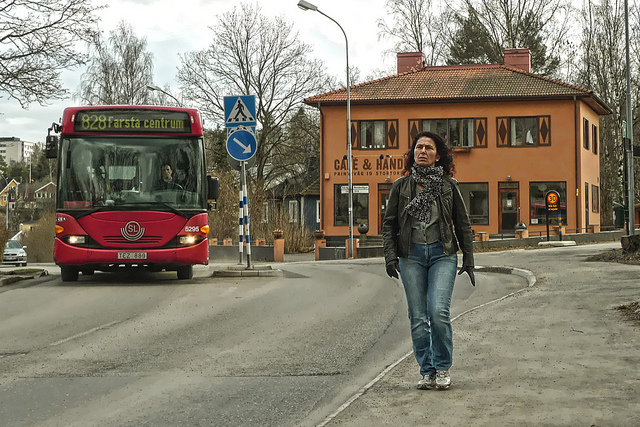
Woman walking down street from cafe with bus moving on street

A woman walking down a street as a red bus approaches.

a woman is walking near a red bus coming down the road

A woman walking down a street as a bus approaches.